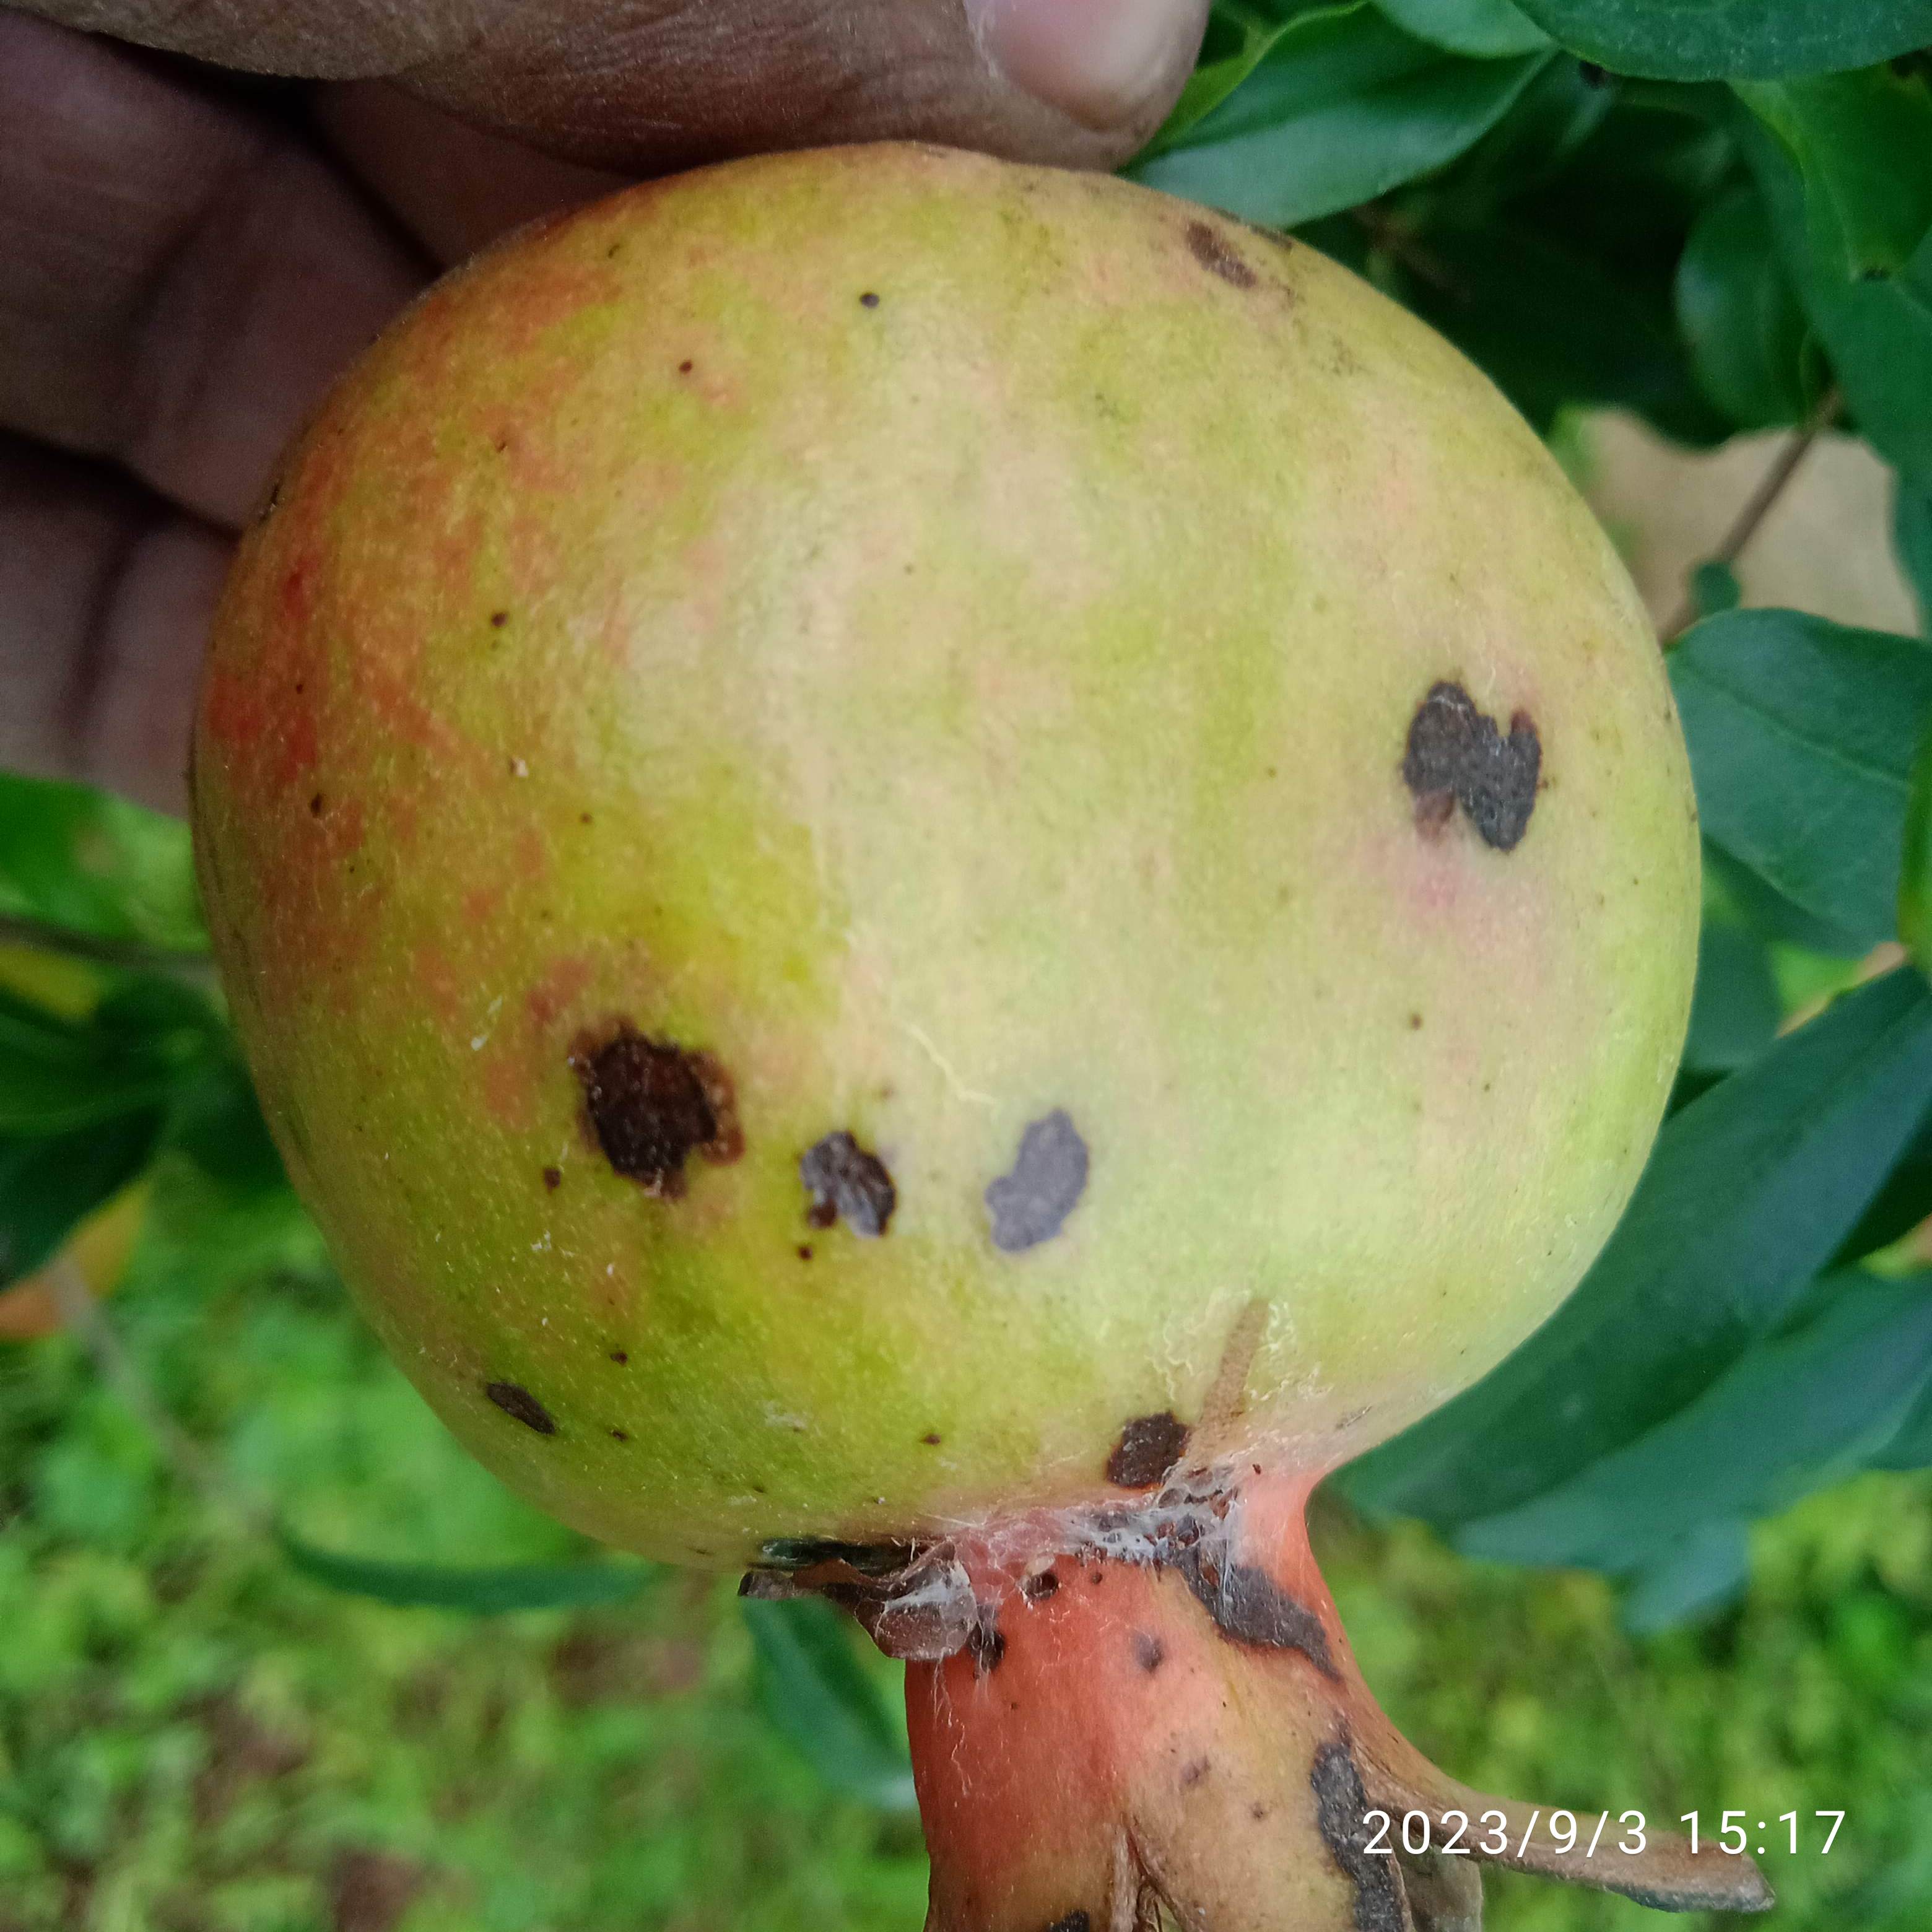
Label: Anthracnose